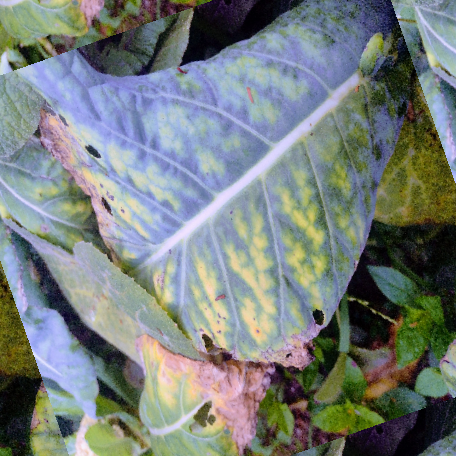
Label: Downy Mildew